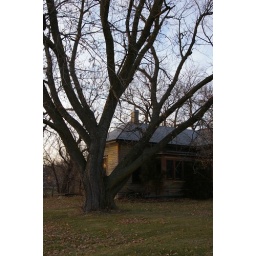
old tree and rotting house next to grandma's house in Clatonia